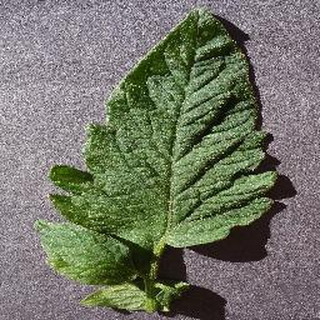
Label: healthy_tomato